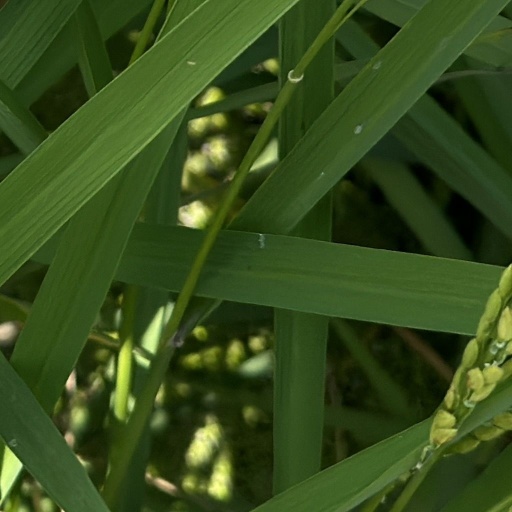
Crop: rice